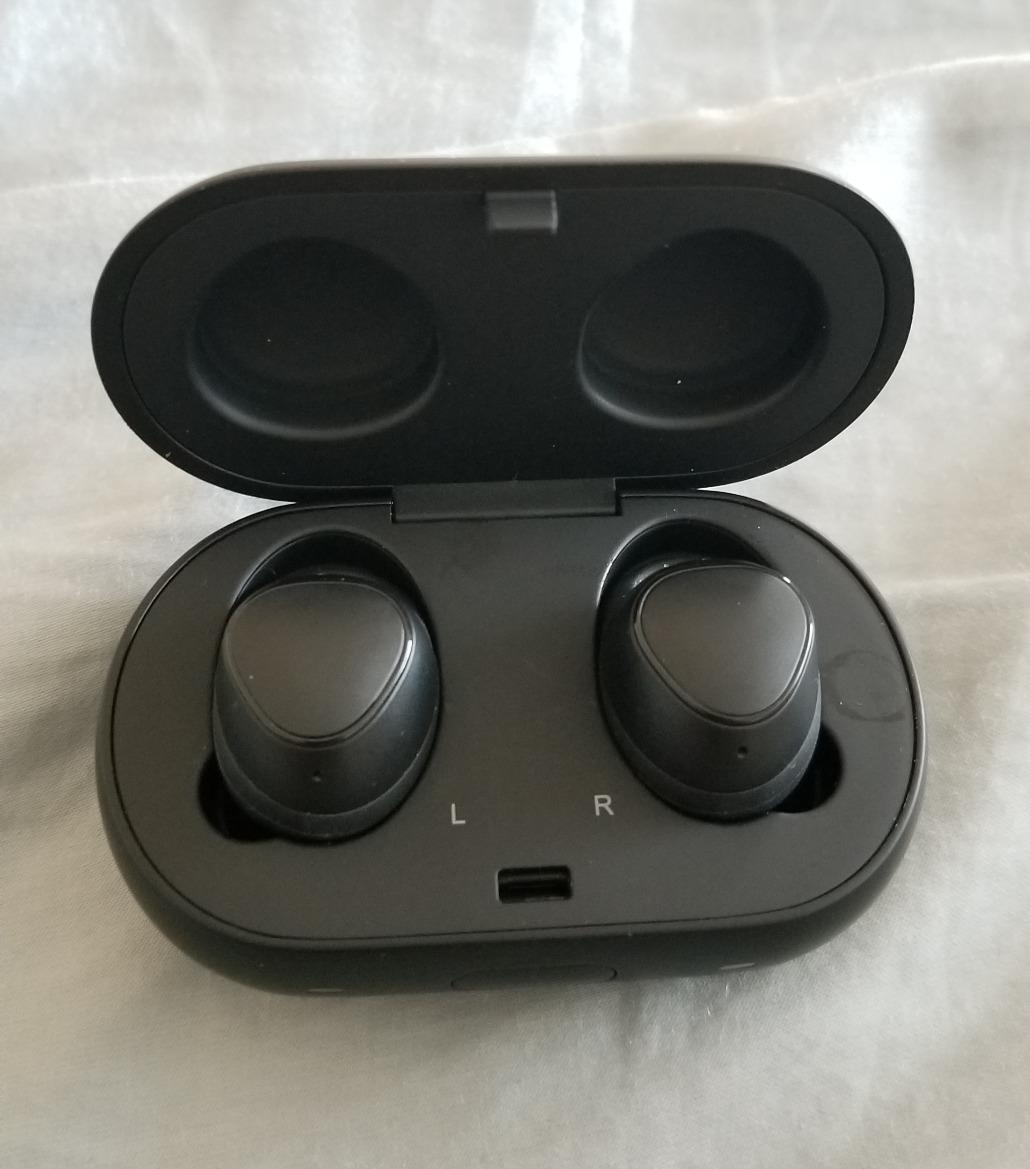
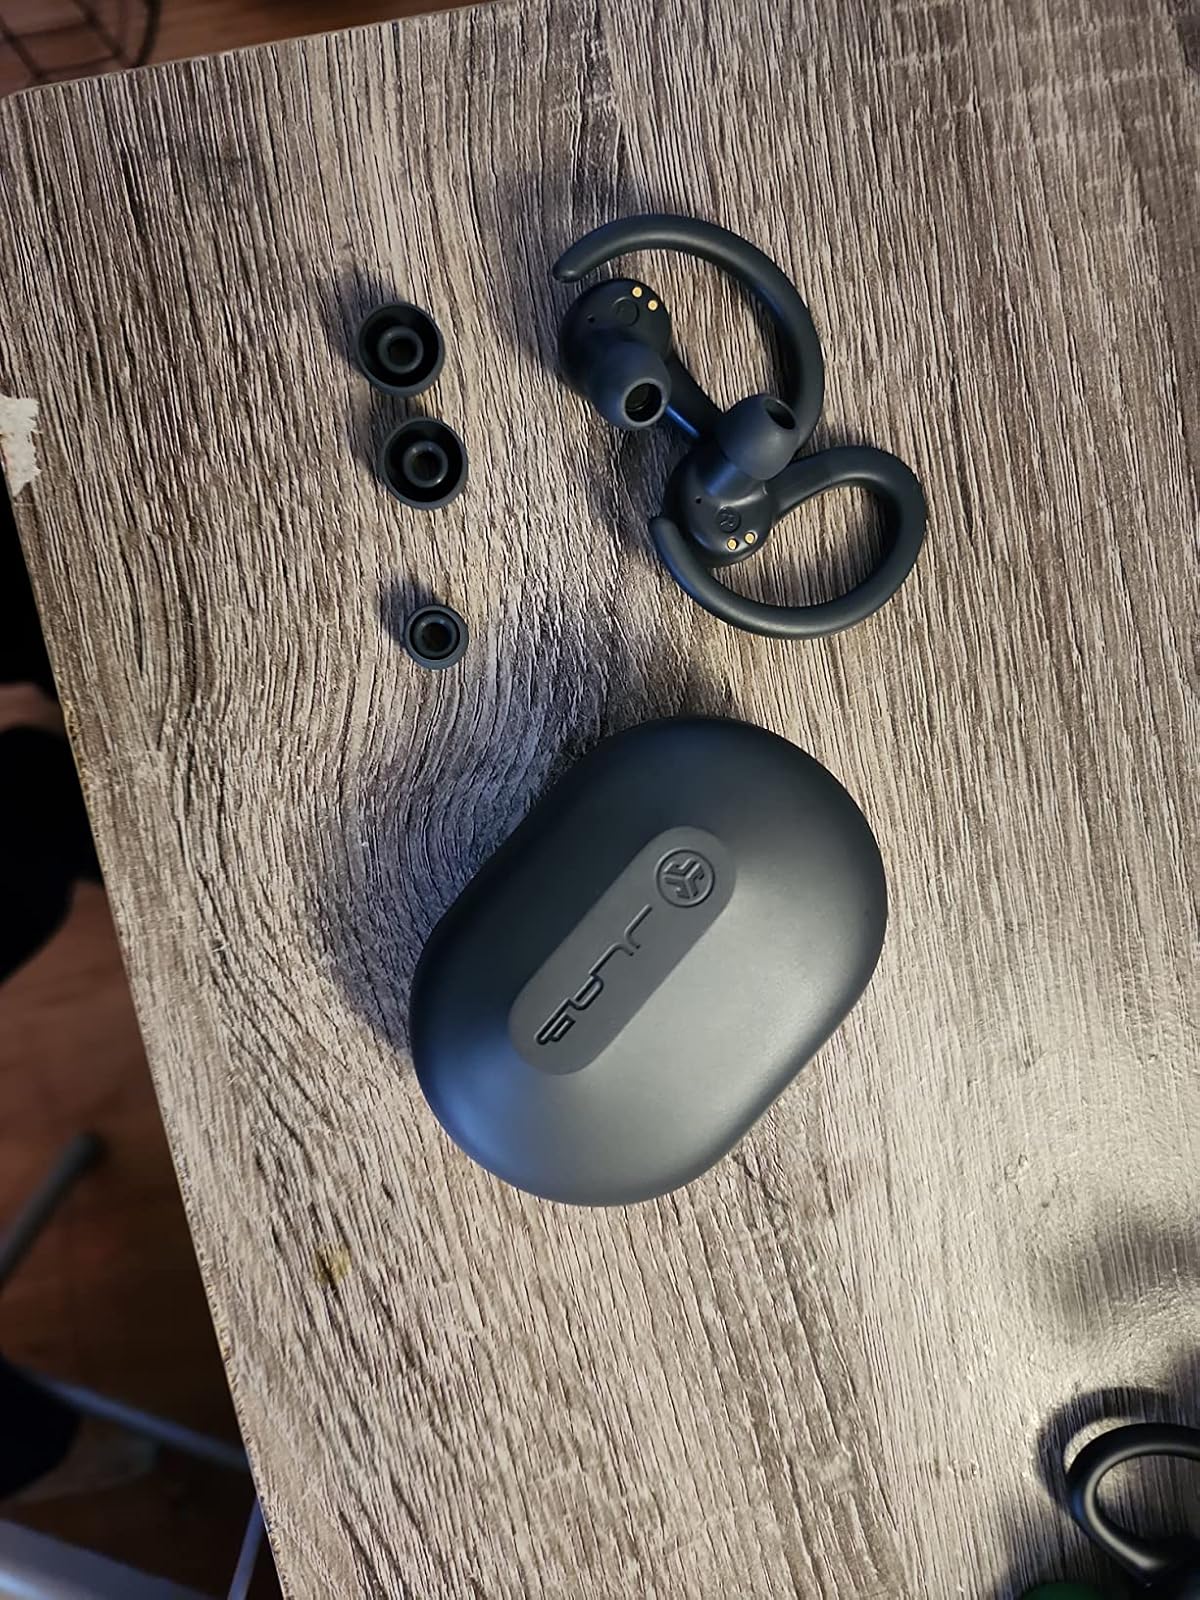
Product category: earbuds
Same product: no